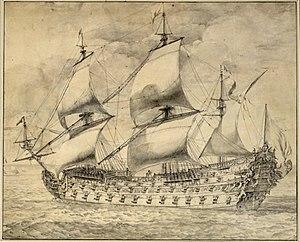
Dessin sans date de Pierre Puget représentant sans doute le premier Royal Louis construit en 1668. Trois-Ponts de plus de 100 canons. Vaisseau dit de premier rang.
Cette période, qui va du début du XVIIᵉ siècle à 1715 est très importante car c'est pendant ces décennies que la marine française devient une force permanente alors que jusque-là, l'autorité royale se contentait d’armer ponctuellement en guerre des flottes formées de navires civils réquisitionnés. Cette création est l’œuvre de Richelieu. C’est une naissance difficile car les efforts ne sont pas réguliers. Cette jeune marine décline après la mort du cardinal avant de renaitre sous Louis XIV grâce à la volonté du principal ministre au début du règne : Colbert. Pour faire vivre ses escadres, l’autorité royale développe un véritable outil industriel qui va du chantier naval militaire aux fonderies de canons et d’ancres, aux manufactures de voiles, corderies et autres agrès, sans parler de la mise à contribution de presque toutes les forêts du royaume pour fournir le bois de construction. Une administration de marine se met en place pour gérer les arsenaux, veiller au ravitaillement, enregistrer les matelots, alors que des écoles sont créées pour former les officiers.